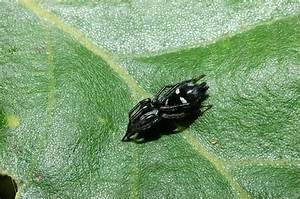
Label: ragno